Albanoi

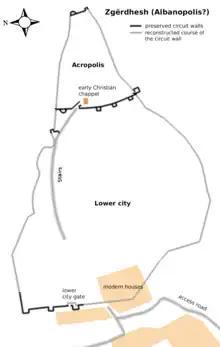
Plan of Zgërdhesh

In the archaeological record, the Albanoi and Albanopolis have been directly attested on two funeral inscriptions. The toponym Albanopolis has been found on a funeral inscription in Gorno Sonje, near the city of Skopje (ancient Scupi), present-day North Macedonia. It was excavated in 1931 by Nikola Vulić and its text was curated and published in 1982 by Borka Dragojević-Josifovska. The inscription in Latin reads: